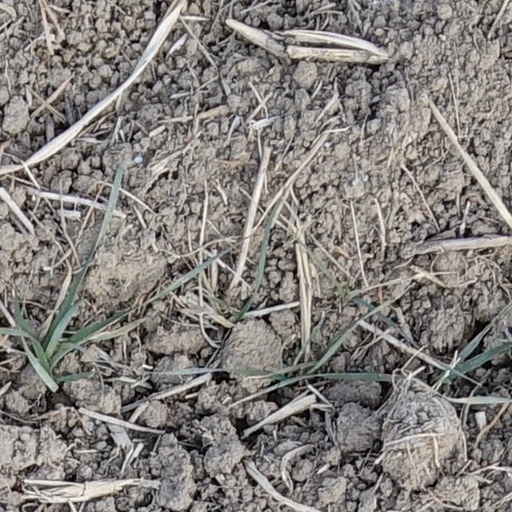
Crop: wheat